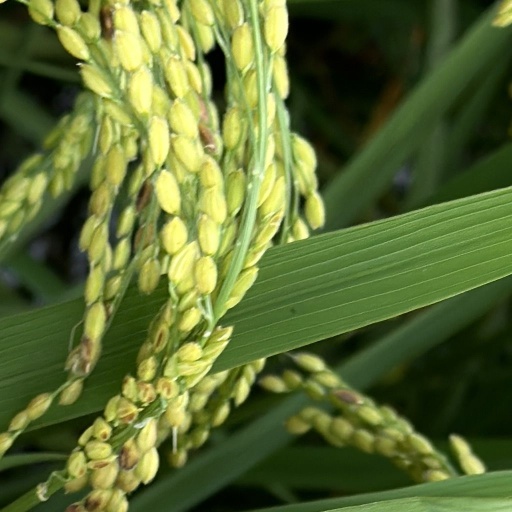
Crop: rice